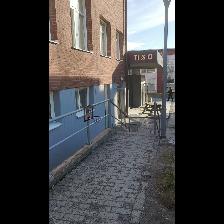
Label: NonHuman